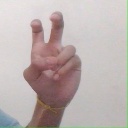
अक्षर: ई